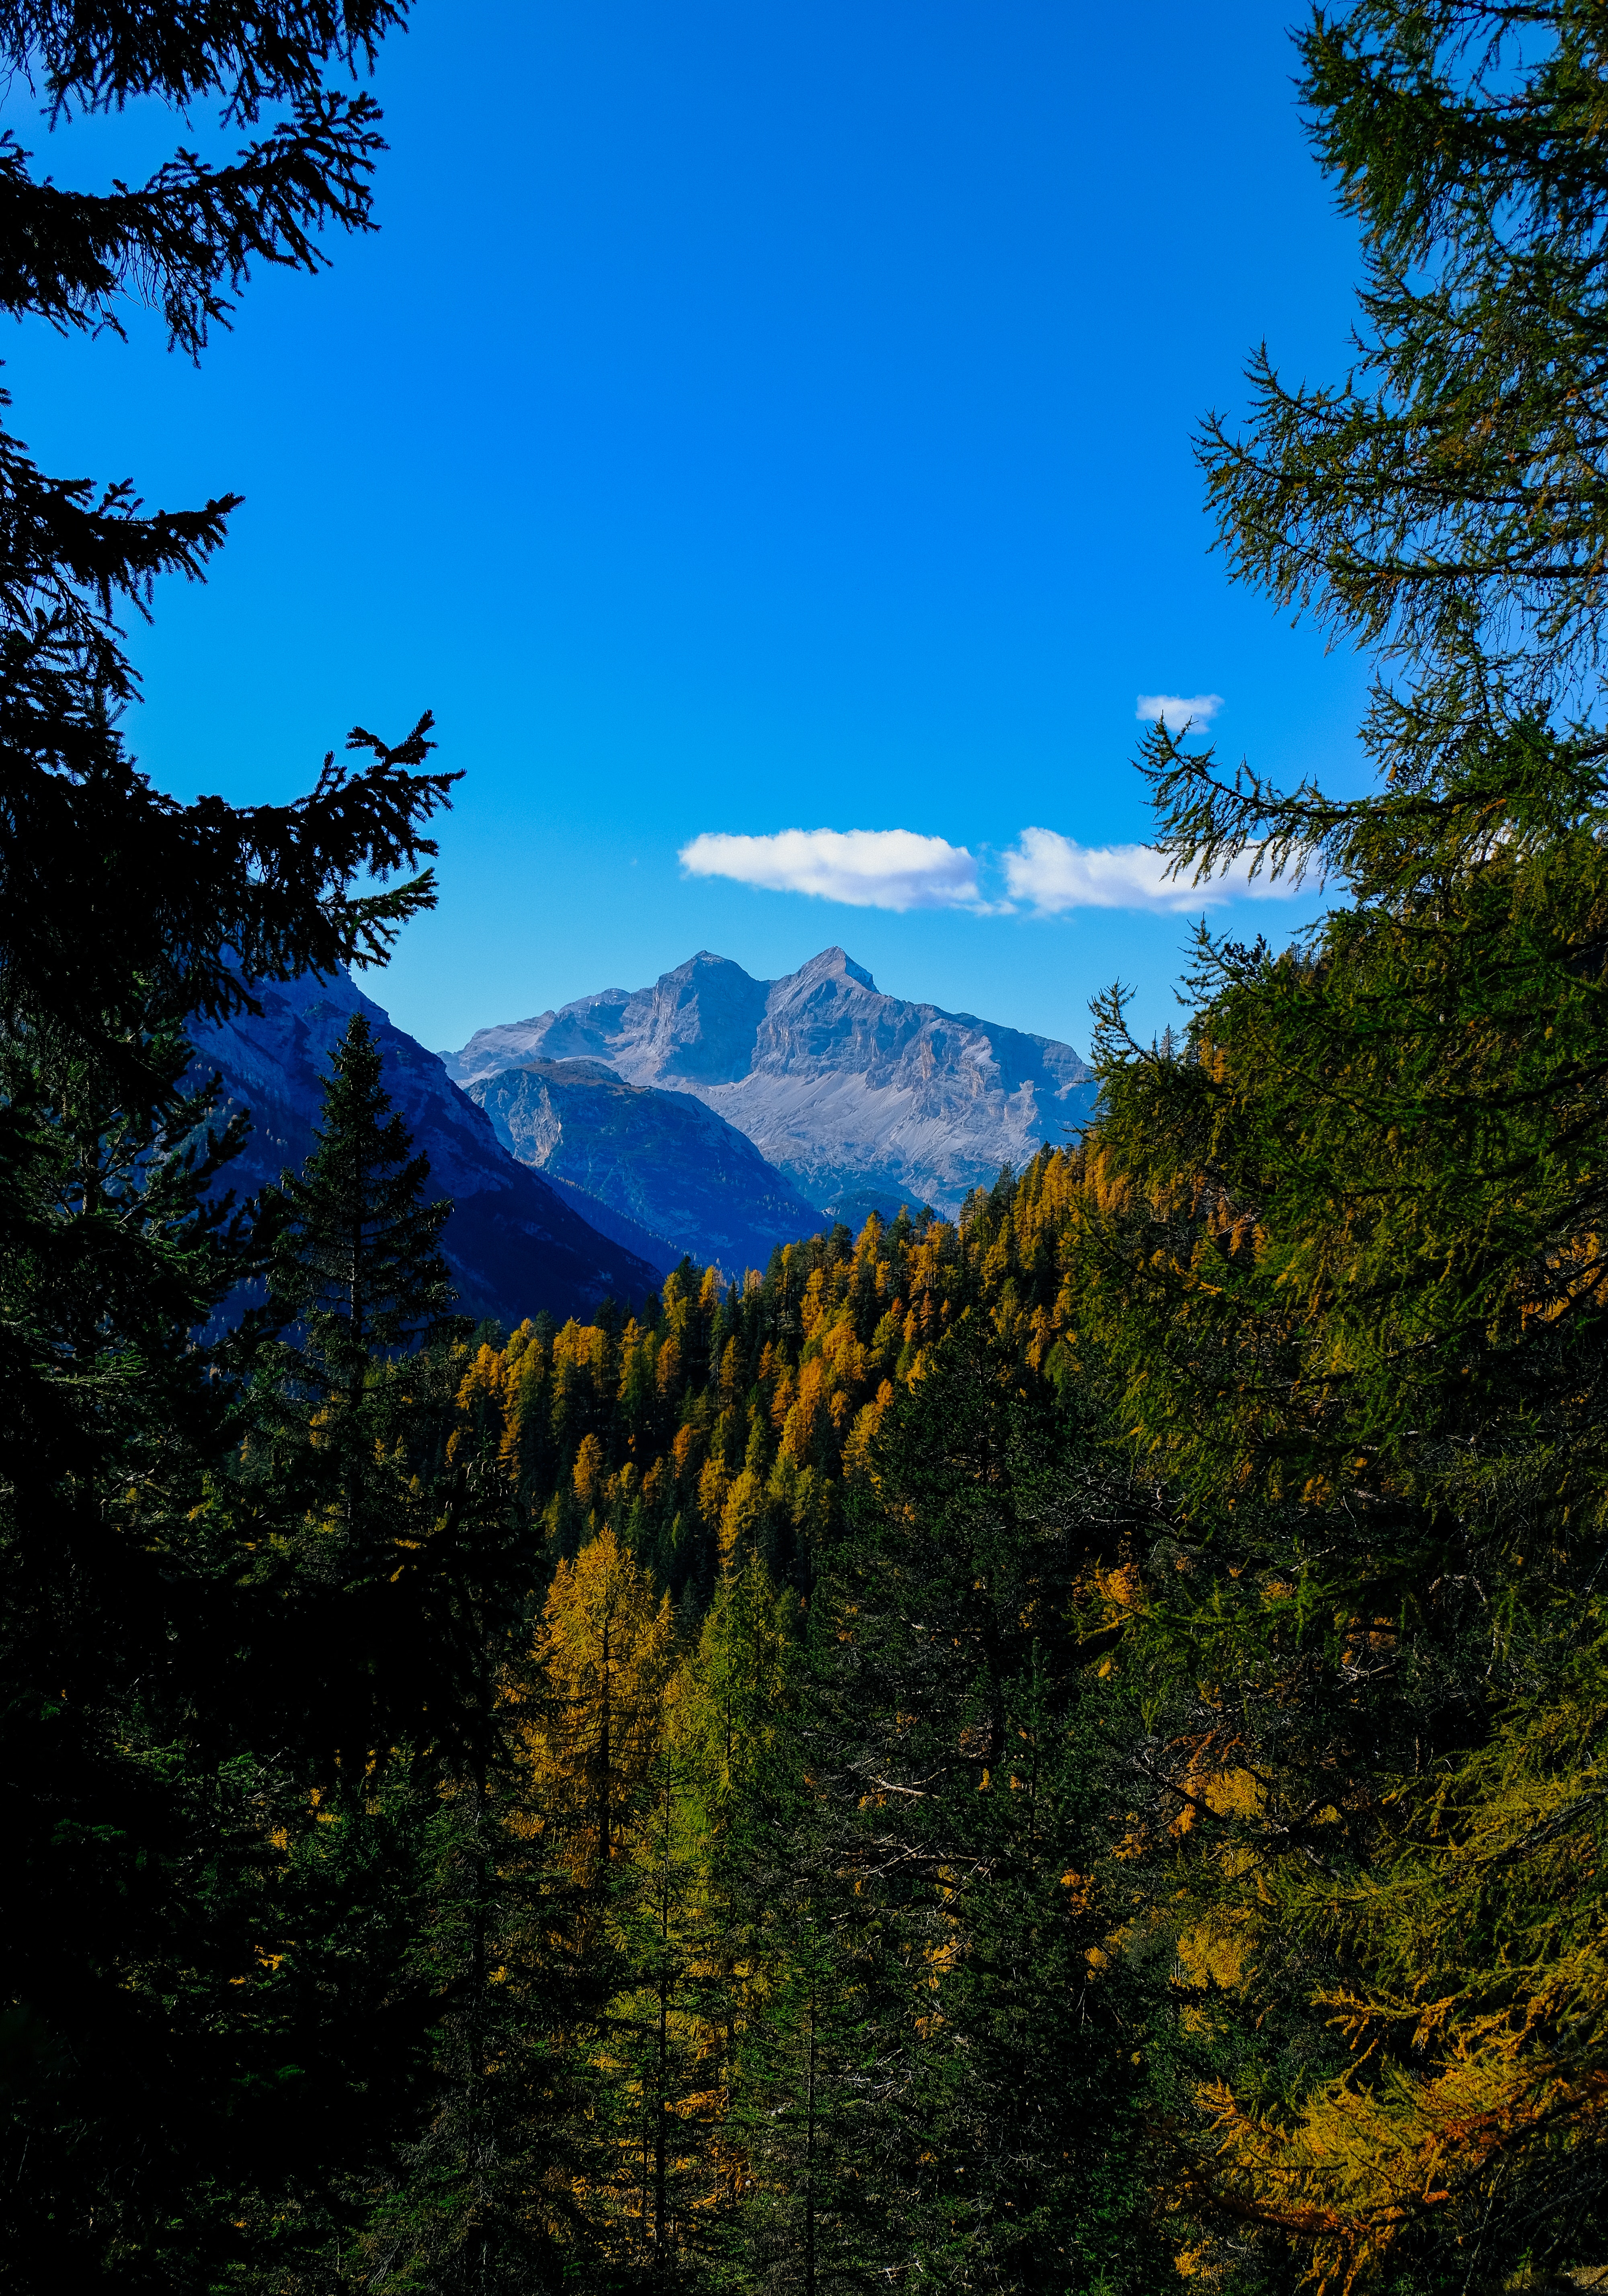
nature, sky, mountainous landforms, mountain, wilderness, leaf, tree, mount scenery, woody plant, vegetation, mountain range, highland, national park, cloud, autumn, forest, morning, tropical and subtropical coniferous forests, biome, ridge, hill station, landscape, terrain, hill, alps, plant, escarpment, fell, valley, grass, rock, massif, spruce fir forest, temperate coniferous forest, larch, conifer, temperate broadleaf and mixed forest, meteorological phenomenon, meadow, summit